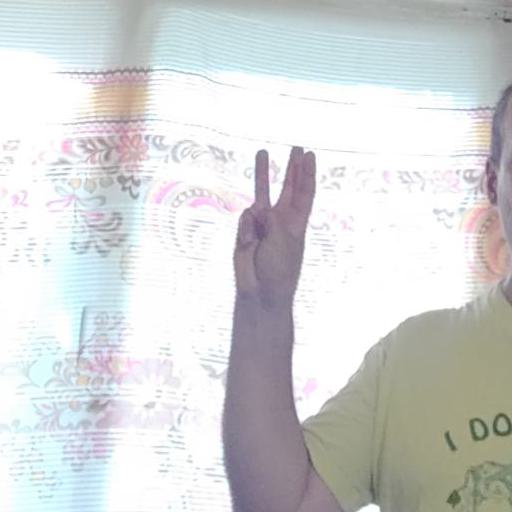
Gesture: three